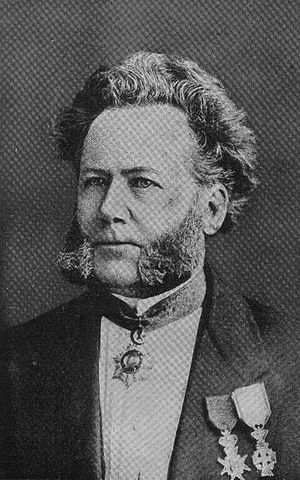
Ibsenmuseet (Oslo) / Galleri
Ibsenmuseet i Oslo er et museum om digteren og dramatikeren Henrik Ibsen.